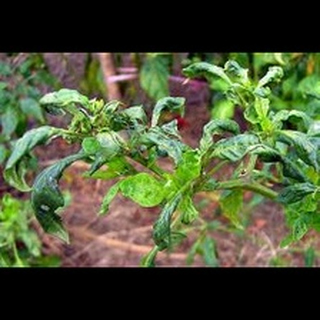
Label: wheat_mite